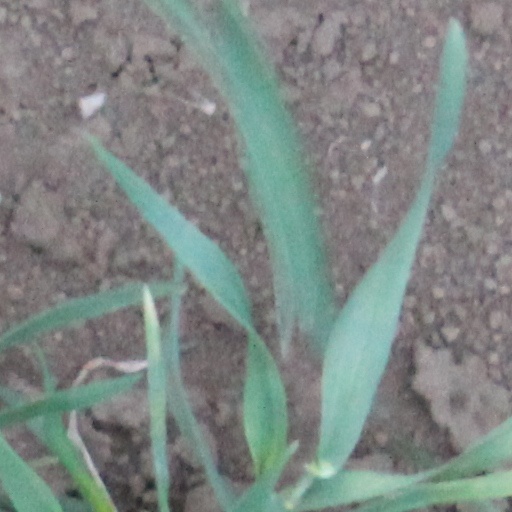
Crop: wheat